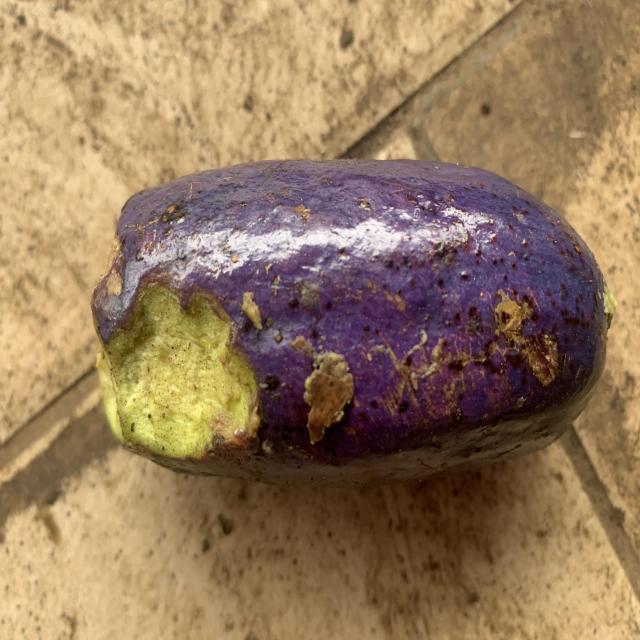
Plum grade: cracked